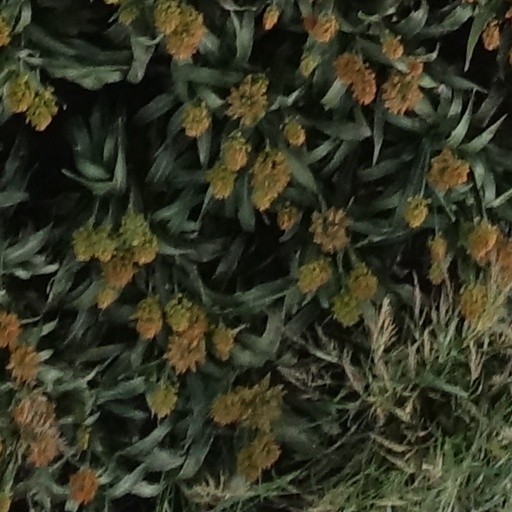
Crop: sorghum